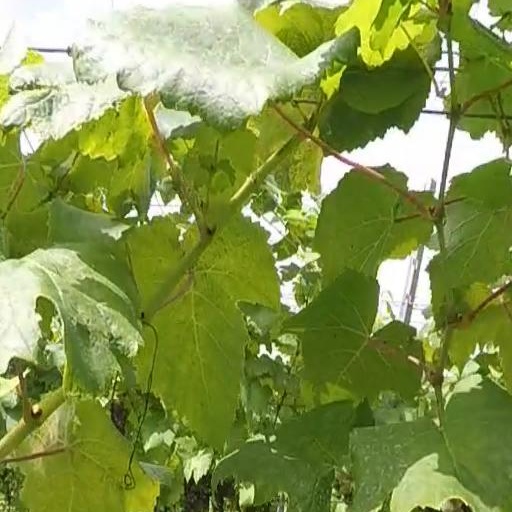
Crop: grape